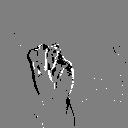
ASL letter: m